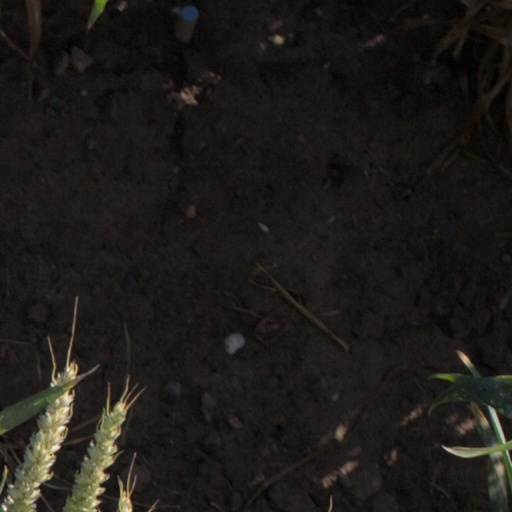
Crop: wheat